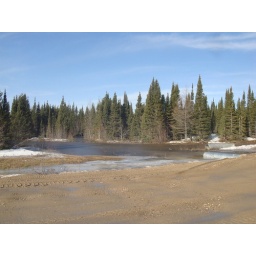
The road and winter road under water